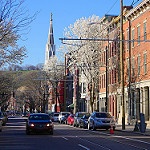
Label: street